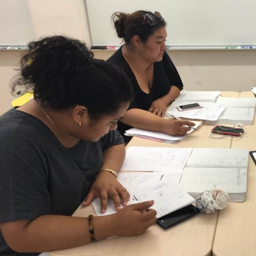
twp students studying at a desk